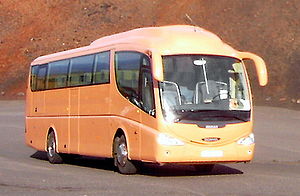
Scania / Billeder
Scania AB er en svensk fabrikant af lastbiler og busser.